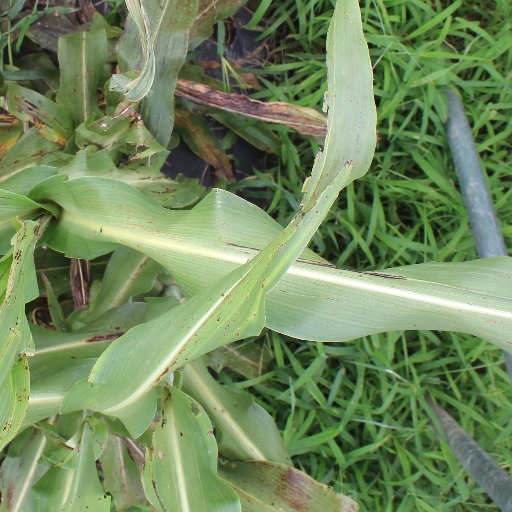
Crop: sorghum